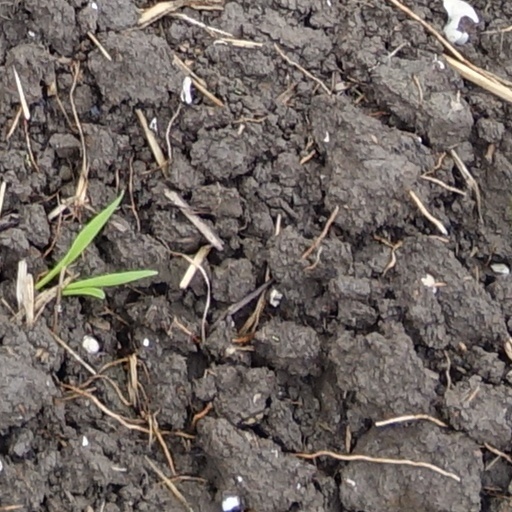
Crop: wheat